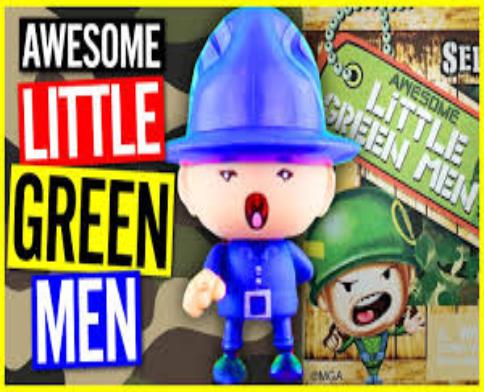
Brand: little green men
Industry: Leisure